Alan Raitt

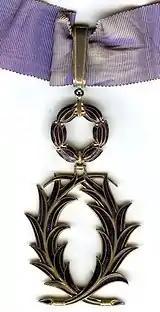
Neck decoration of the "Commandeur de l'Ordre des Palmes Académiques"

In 1959, Raitt married Janet Taylor. Together, they had two daughters. They divorced in 1971. In 1974, he married Lia Noémia Rodrigues Correia; she outlived him.